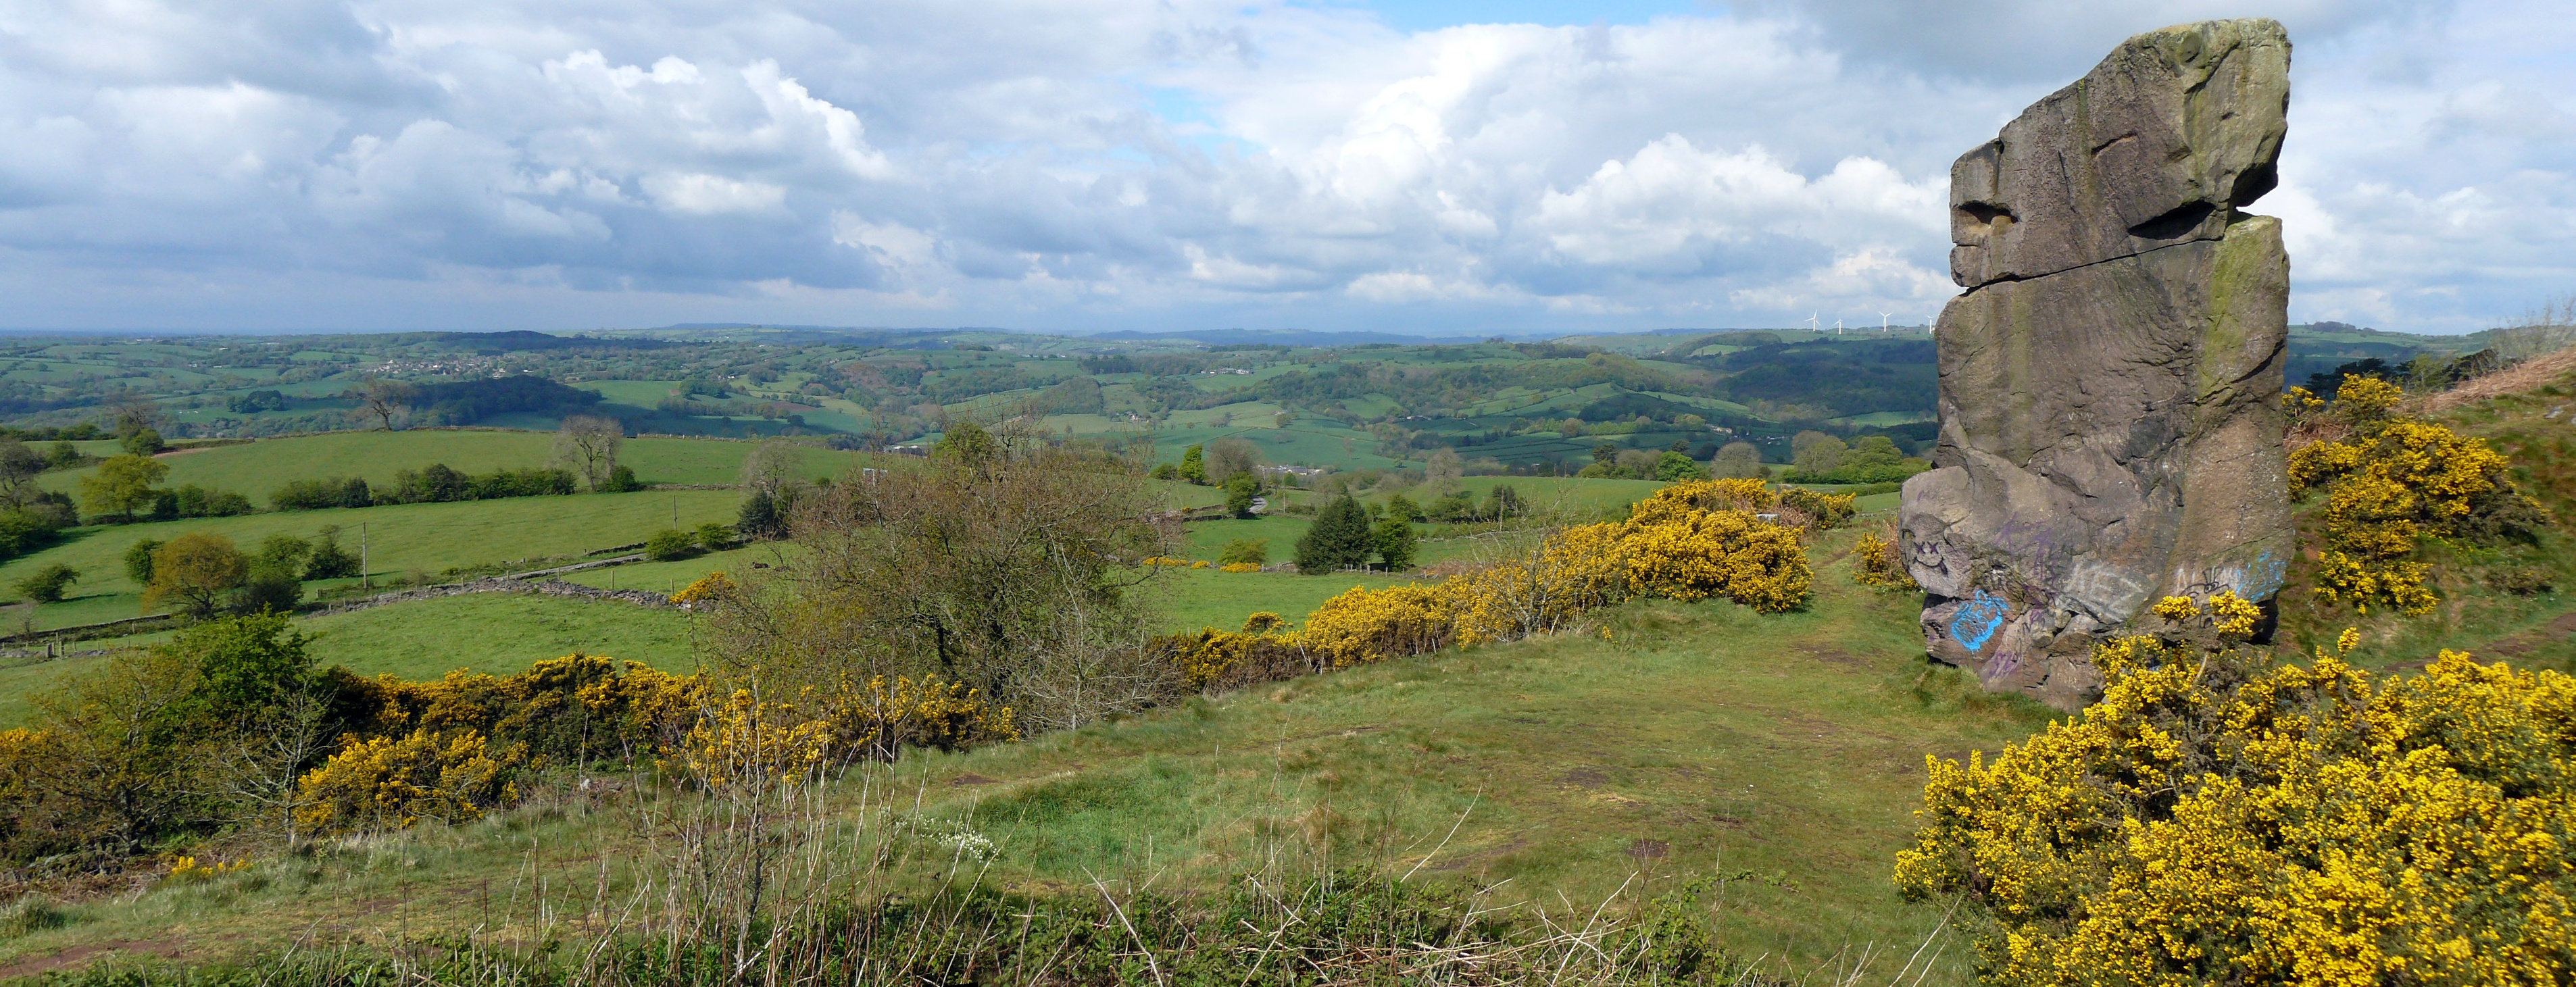
country, scene, gorse, cattle, natural landscape, nature, hill, grassland, natural environment, mountainous landforms, vegetation, nature reserve, wilderness, highland, fell, plain, landscape, meadow, prairie, rural area, mountain, grass, ecoregion, pasture, plant community, tree, valley, wildflower, plant, steppe, national park, land lot, plateau, terrain, escarpment, hill station, shrubland, ridge, chaparral, savanna, mount scenery, autumn